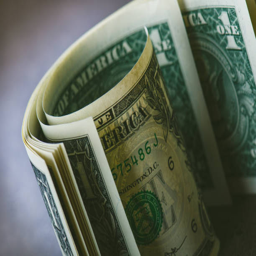
dollar banknotes on a black table .